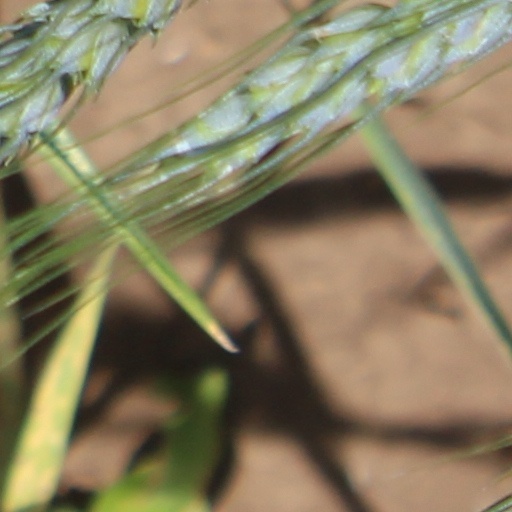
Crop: wheat